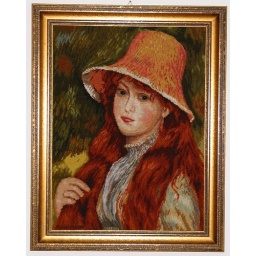
Renoir,Young girl with long hair, or Young girl in a straw hat 1884, made with half cross stitch